Hannah Britten

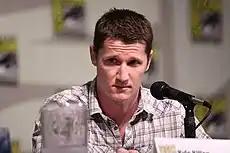
Kyle Killen ("pictured") created Hannah after developing "Lone Star" for the Fox network.

Kyle Killen was conceived of Hannah and the rest of the family and series in 2011 after a report that NBC had purchased the series from the creator Killen, under the original name "REM". Killen had been called in to pitch a new drama for NBC, after Jennifer Salke, the president of the entertainment division of NBC, encouraged Killen to conceive a concept for a new drama television series after the cancellation of "Lone Star" on the Fox network. Within a few weeks, Killen sent a rough draft of the script to his agent Marc Korman. "It was 1 or 2 o'clock in the morning, and I remember I was so freaked out by the script that I went upstairs to our guest bedroom where my wife was sick with the flu and I got into bed with her," recalled Korman. "I called Jen and said: 'I'm telling you, this script is remarkable. I've never read a pilot like this, and for a guy who has never written a procedural show in his life, he's actually making two cases work". Initially, Salke and Korman looked to sell acquisition rights to Fox.